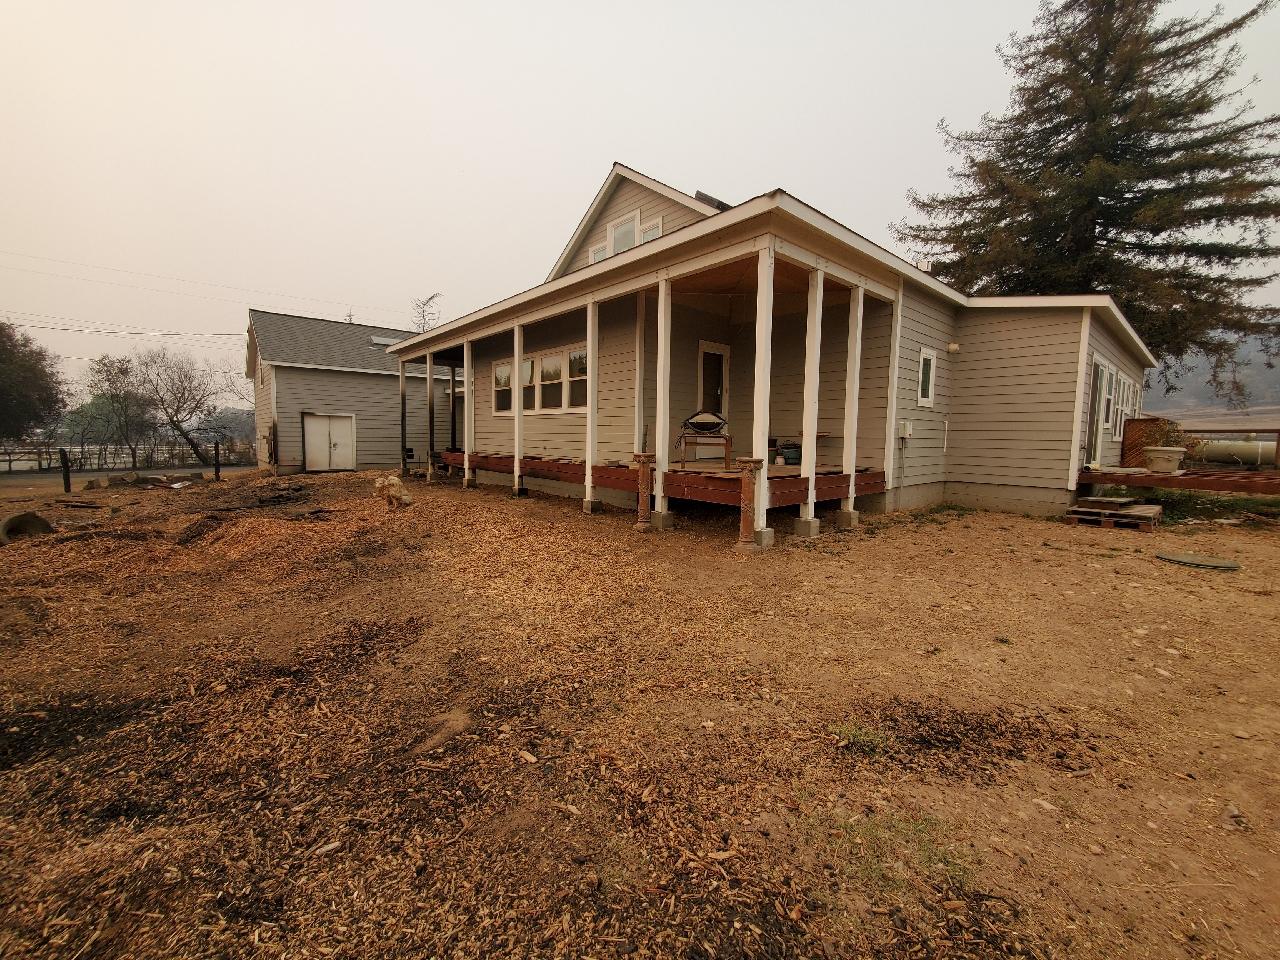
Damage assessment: minor